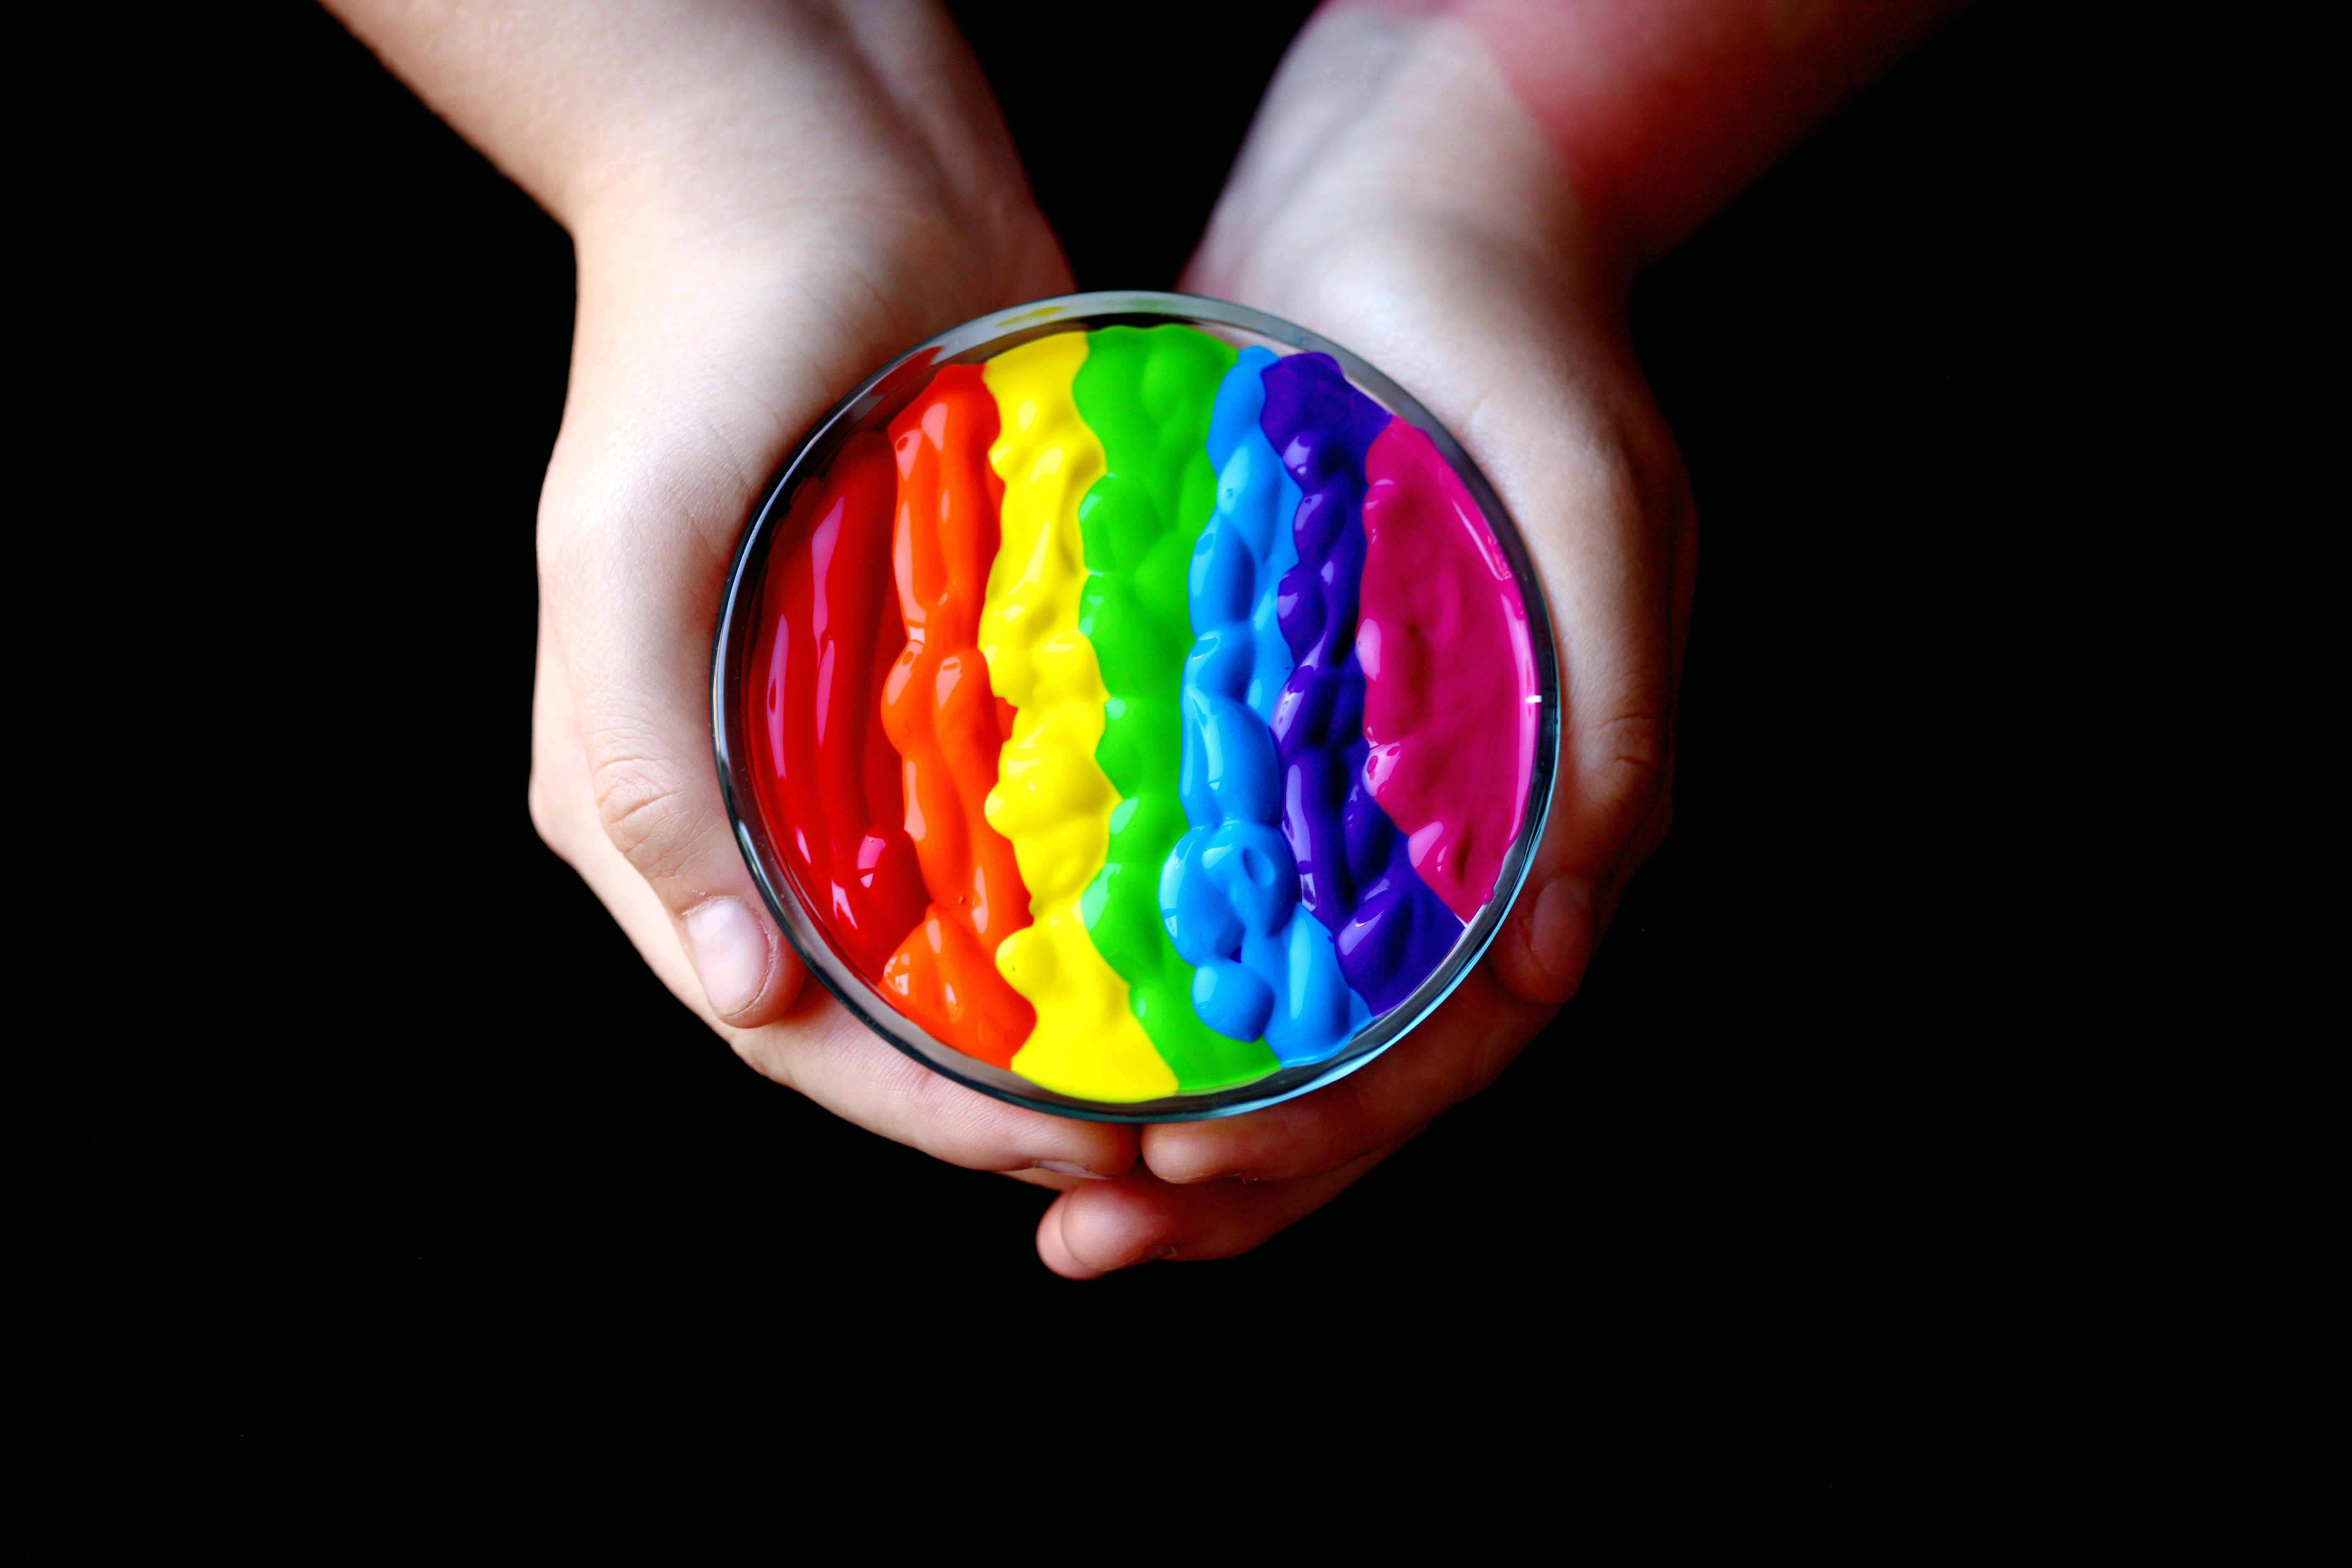
hand, sphere, finger, circle